West Terrace, Adelaide

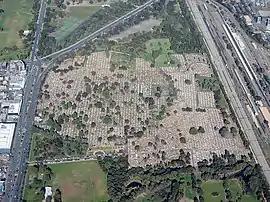
South-facing aerial view of West Terrace Cemetery, westerly adjacent to West Terrace and northerly adjacent to Anzac Highway

West Terrace is a street in Adelaide, South Australia. It is the westernmost street of the Adelaide city centre. It ends at North Terrace and South Terrace, and connects to Port Road and Anzac Highway.